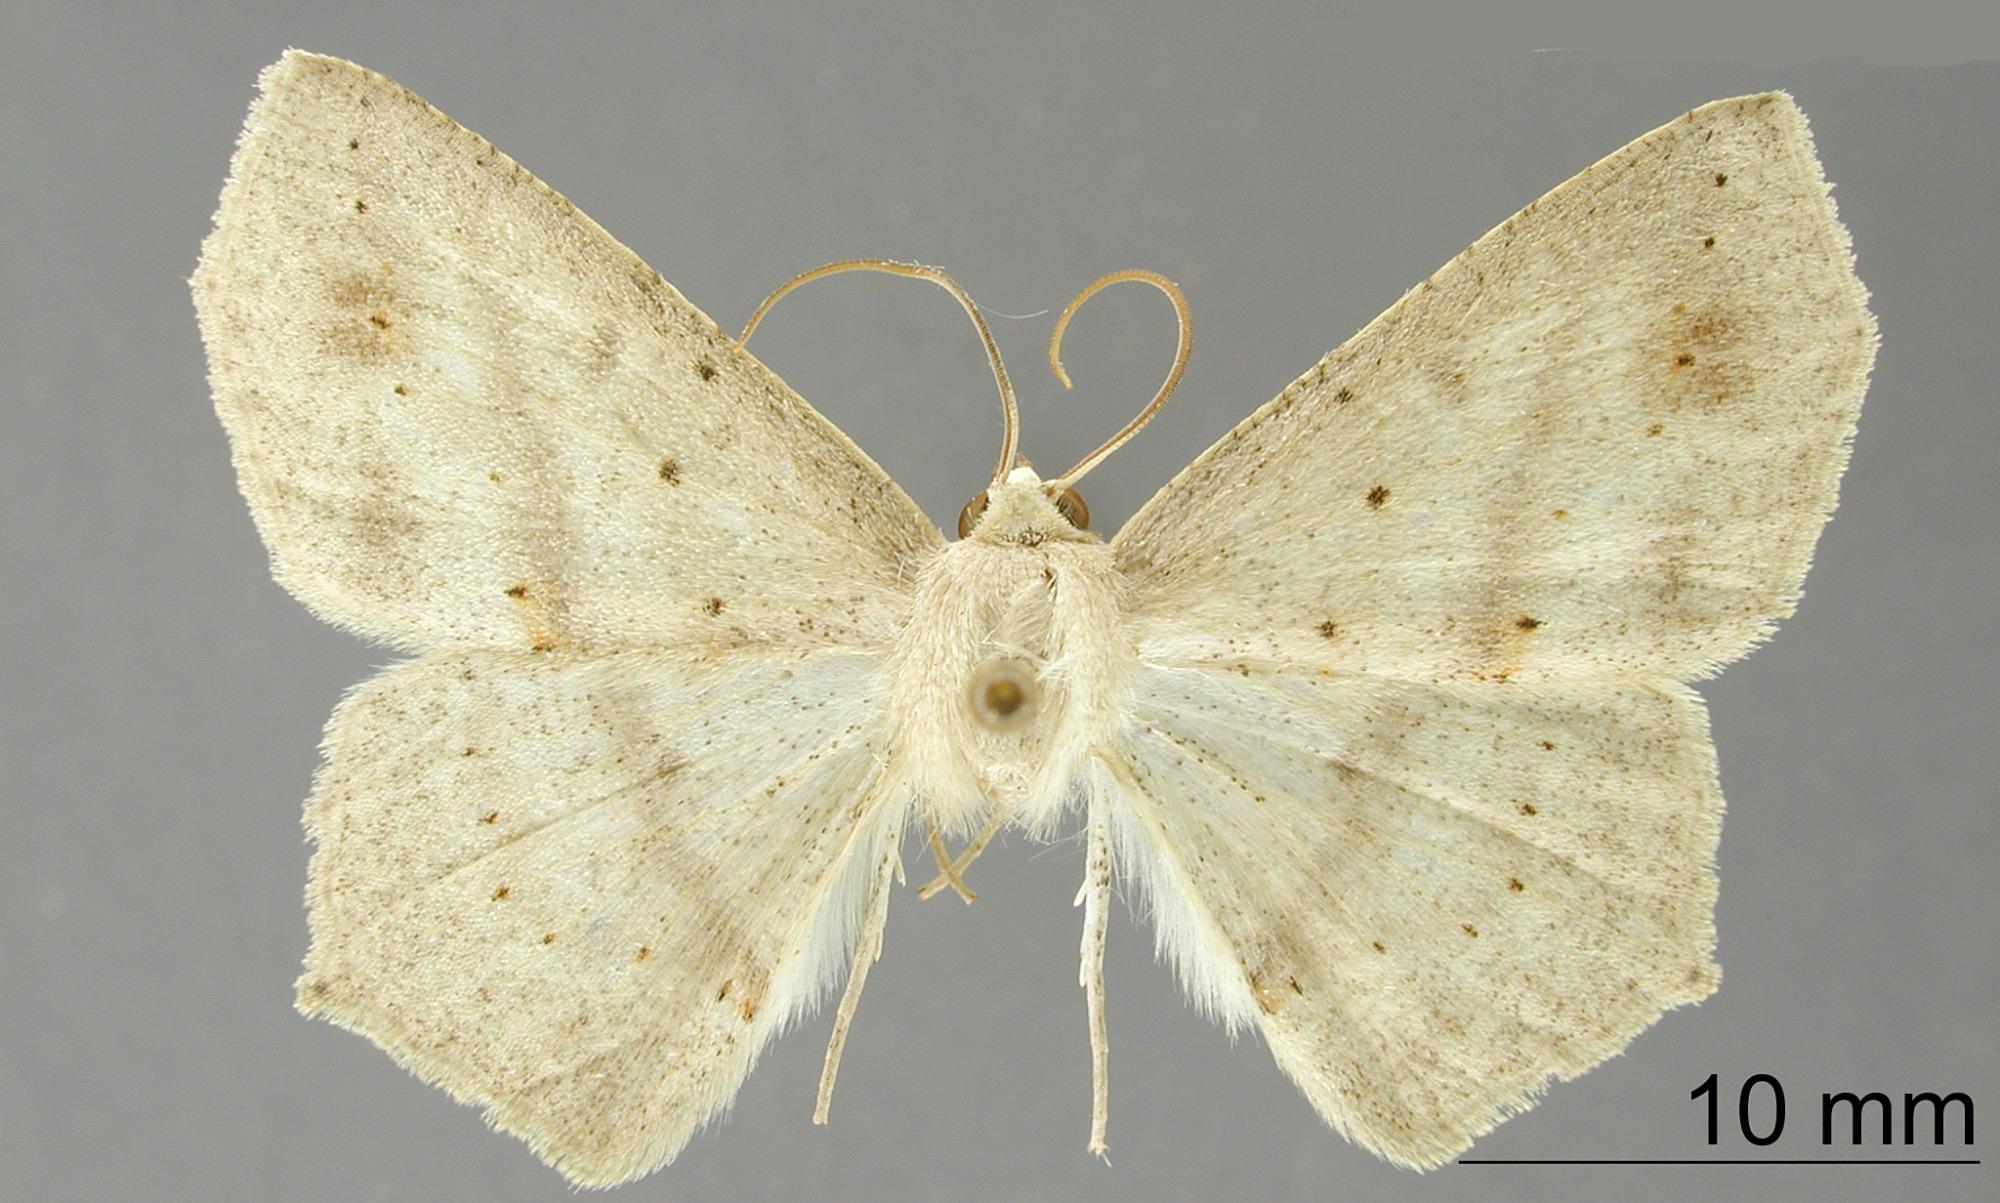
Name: Sabulodes mucronis
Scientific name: Sabulodes mucronis Rindge, 1978
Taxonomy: Animalia, Arthropoda, Insecta, Lepidoptera, Geometridae, Ennominae
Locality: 1 mile North of Hardwar Gap, Portland, Jamaica